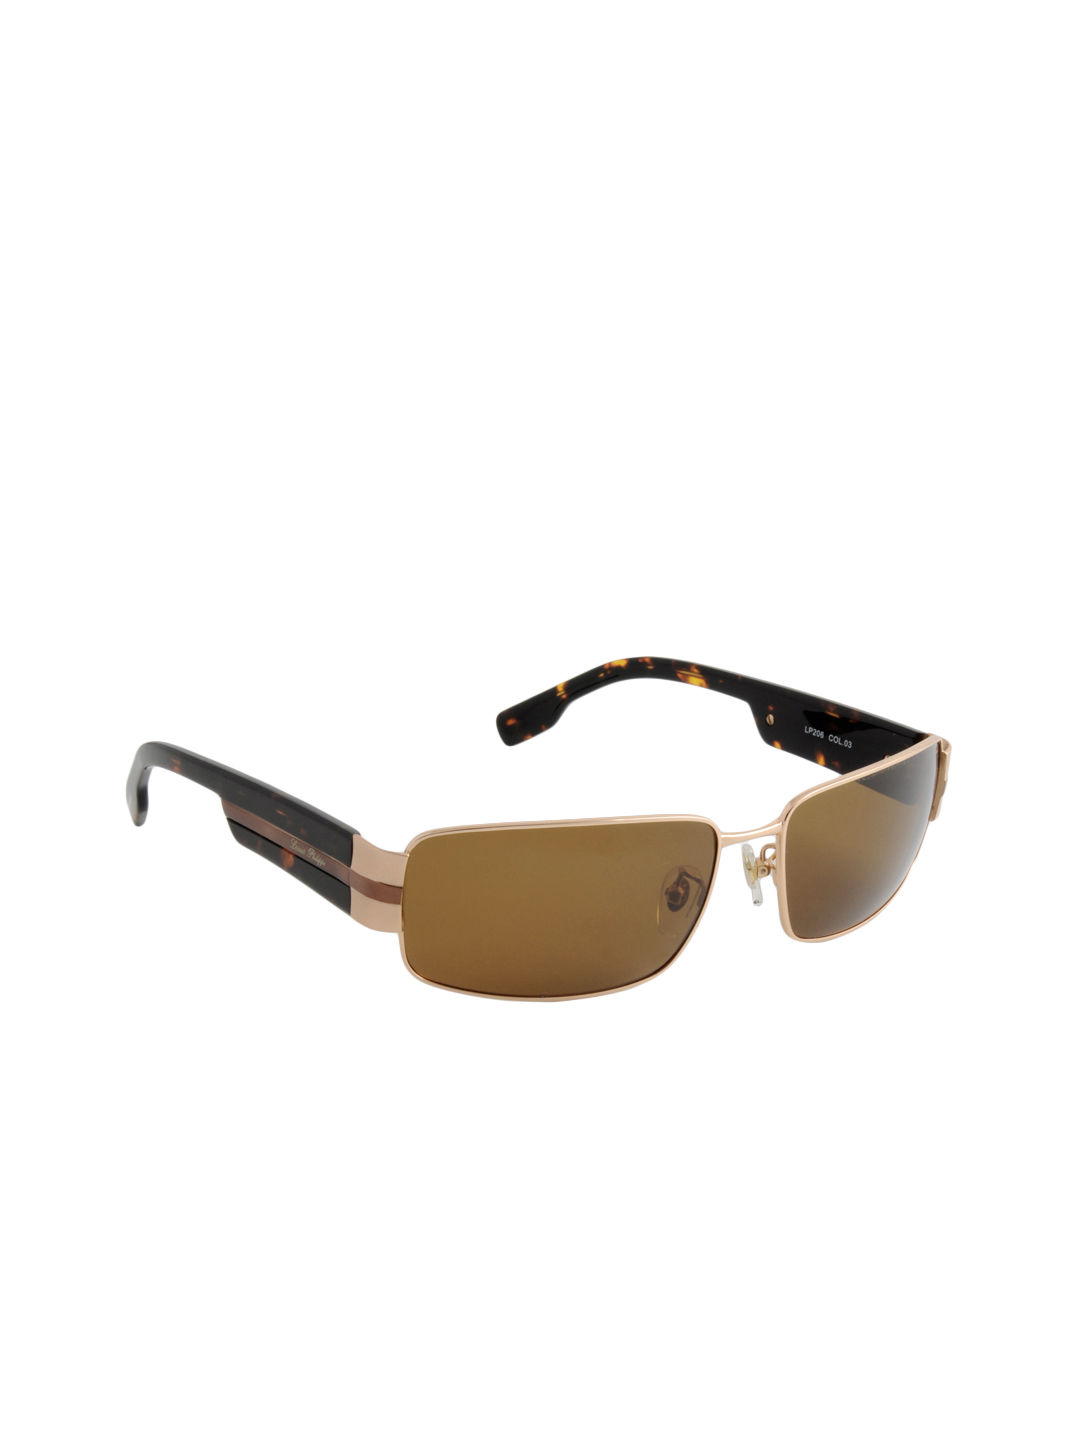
Louis Philippe Men Golden Sunglass
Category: Accessories / Eyewear / Sunglasses
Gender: Men
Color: Gold
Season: Winter 2016
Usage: Casual